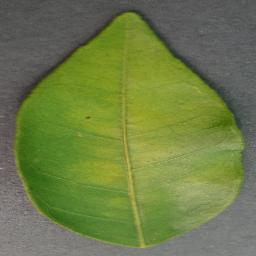
Label: Orange___Haunglongbing_(Citrus_greening)